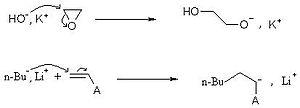
amorçage en anionique
La polymérisation anionique est un type de polymérisation ionique dans lequel le centre actif est de nature anionique. Elle est constituée de l'amorçage, la propagation, éventuellement de transfert et de terminaison. Les monomères concernés sont ceux qui possèdent des groupements électro-attracteurs.